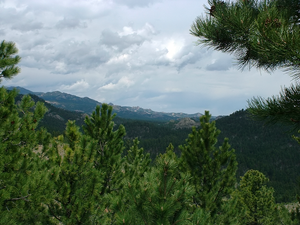
Liste des parcs d'État du Dakota du Sud aux États-Unis d'Amérique par ordre alphabétique. Ils sont gérés par le South Dakota Game, Fish and Parks.